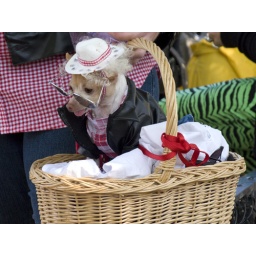
dog in a basket